A Midsummer Night's Dream

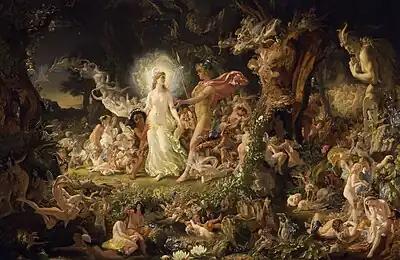

In a parallel plot line, Oberon, king of the fairies, and Titania, his queen, have come to the forest outside Athens. Titania tells Oberon that she plans to stay there until she has attended Theseus and Hippolyta's wedding. Oberon and Titania are estranged because Titania refuses to give her Indian changeling to Oberon for use as his "knight" or "henchman" since the child's mother was one of Titania's worshippers. Oberon seeks to punish Titania. He calls upon Robin "Puck" Goodfellow, his "shrewd and knavish sprite", to help him concoct a magical juice derived from a flower called "love-in-idleness", which turns from white to purple when struck by Cupid's arrow. When the concoction is applied to the eyelids of a sleeping person, that person, upon waking, falls in love with the first living thing they perceive. He instructs Puck to retrieve the flower with the hope that he might make Titania fall in love with an animal of the forest and thereby shame her into giving up the little Indian boy. He says, "And ere I take this charm from off her sight, / As I can take it with another herb, / I'll make her render up her page to me." Helena and Demetrius enter, with her continuously making advances towards Demetrius, promising to love him more than Hermia. However, he rebuffs her with cruel insults. Observing this, Oberon orders Puck to spread some of the magical juice from the flower on the eyelids of the young Athenian man.